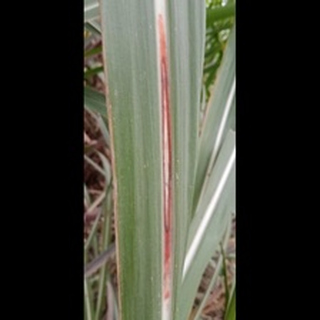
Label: sugarcane_red_rot